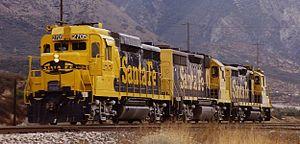
La série EMD GP30 est une série de locomotives diesel-électrique 2 250 hp à quatre essieux, construite par General Motors Electro-Motive Division à La Grange, Illinois entre juillet 1961 et en novembre 1963. Un total de 948 unités ont été construites pour les chemins de fer des États-unis et du Canada, incluant 40 unités B pour l'Union Pacific Railroad.